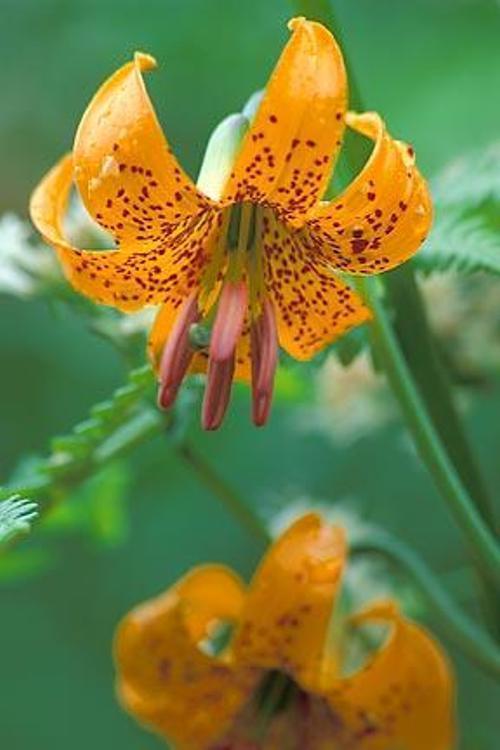
Label: tiger lily